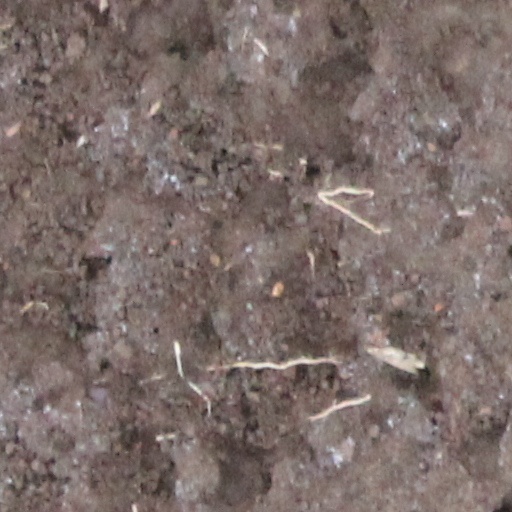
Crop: wheat